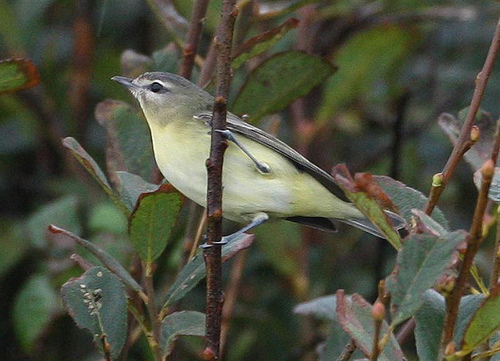
the pastel, easter yellow color of this bird's belly really shines through its dull grey back and tail feathers.
the bird has a white belly with blacked striped wings and light black face.
this bird is white with brown on its back and has a very short beak.
this bird has a white belly and breast with a short pointy bill.
bird with gray crown, beak, tarsus and feet, and light yellow breast, and white belly, and black eye
this bird has feathers that are black and has a yellow belly
this bird has wings that are black and has a yellow bill
this yellow bird has black and white feathers as well as a short grey beak.
this small bird has white eyebrows and a yellow and white breast.
the small bird has subtle coloring with a medium green crown and wingbars of the same color while the side, breast and belly and very light green.
Species: Philadelphia Vireo